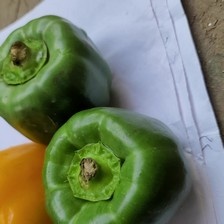
Label: capsicum